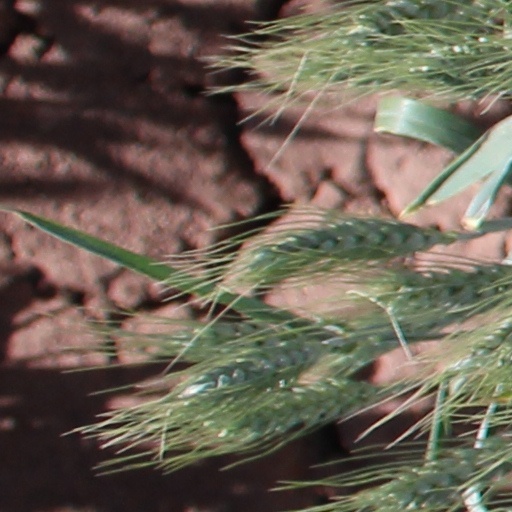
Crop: wheat